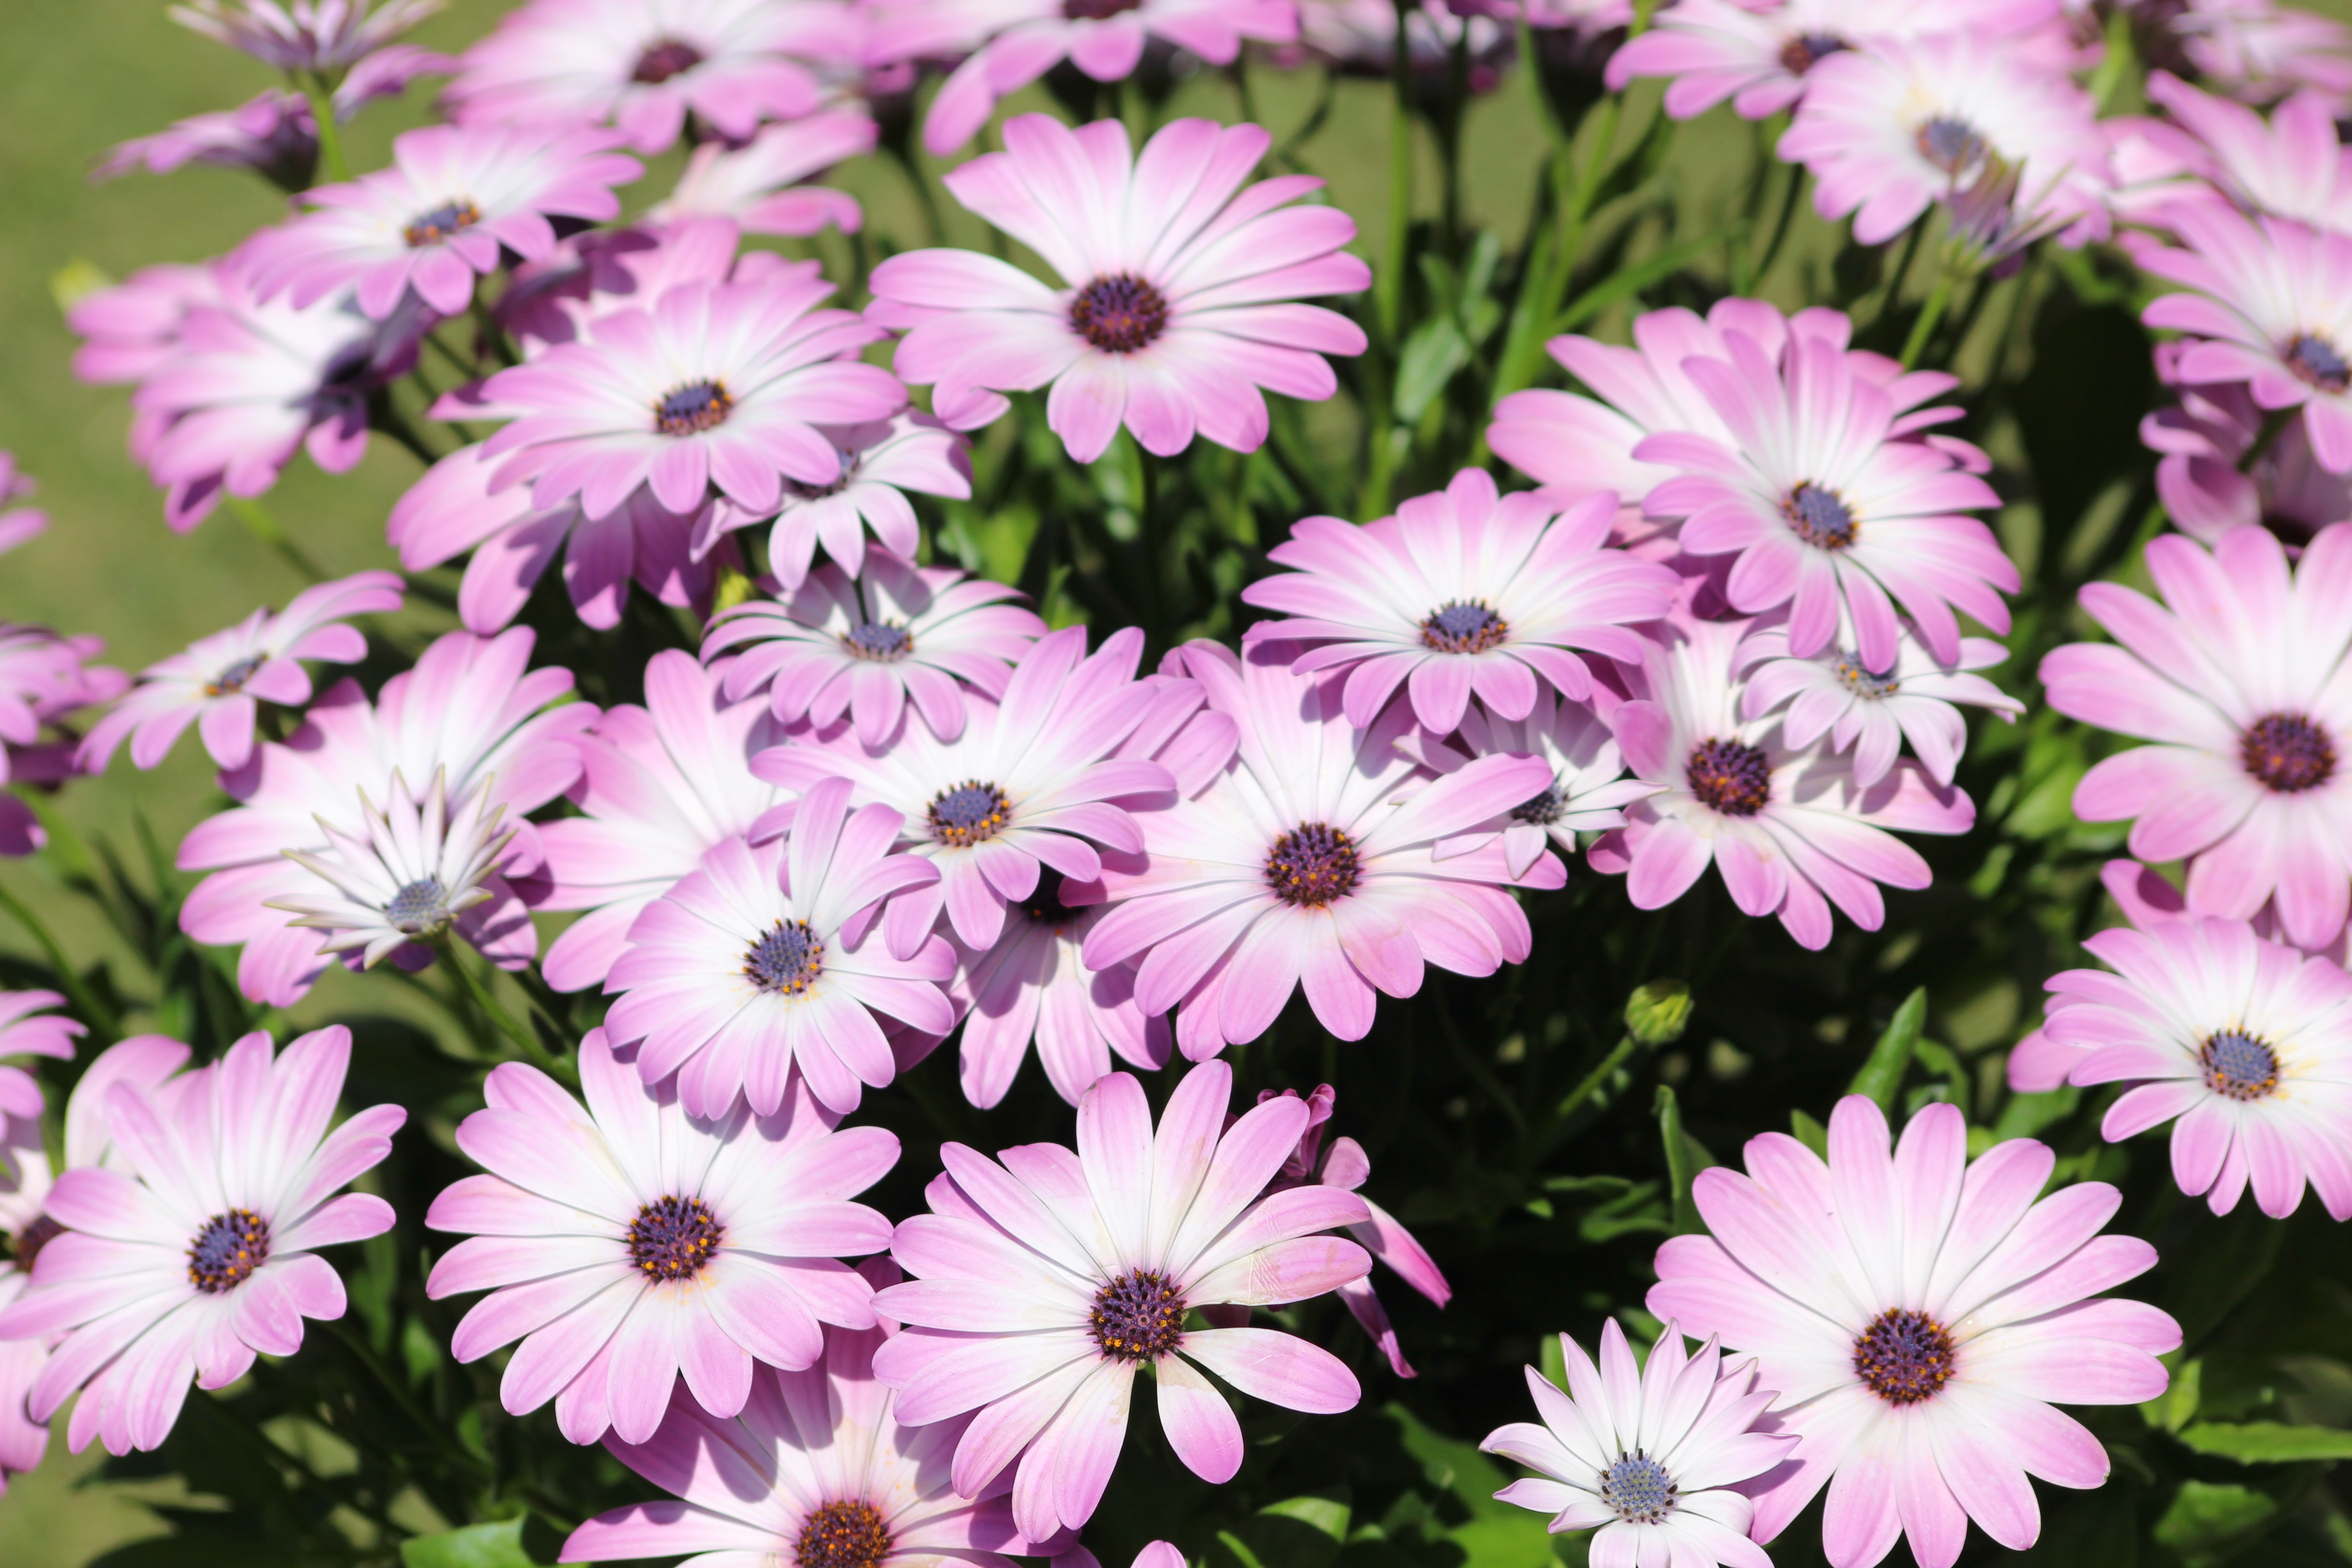
nature, plant, flower, petal, daisy, wild, flora, plants, wild flowers, purple flowers, purple flower, margaritas, macro photography, violet flower, pink flowers, violet flowers, flowering plant, daisy family, annual plant, land plant, marguerite daisy, dorotheanthus bellidiformis